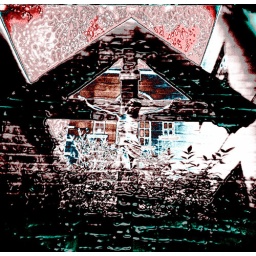
dipped in sins of chocolate, rising through a broken brick wall sky